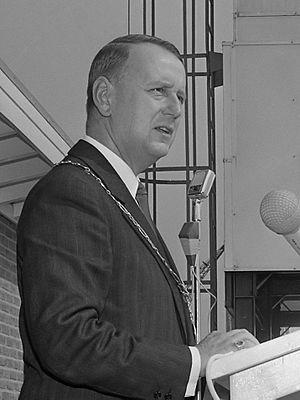
Tiel est une ville et commune néerlandaise, située dans la province de Gueldre. Il s'agissait vers l'an mil d'un des grands ports fluviaux des Pays-Bas, plate-forme commerciale entre le Saint Empire et les Îles Britanniques.